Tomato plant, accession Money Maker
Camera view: vertical (180 deg); turntable rotation: 210 degrees
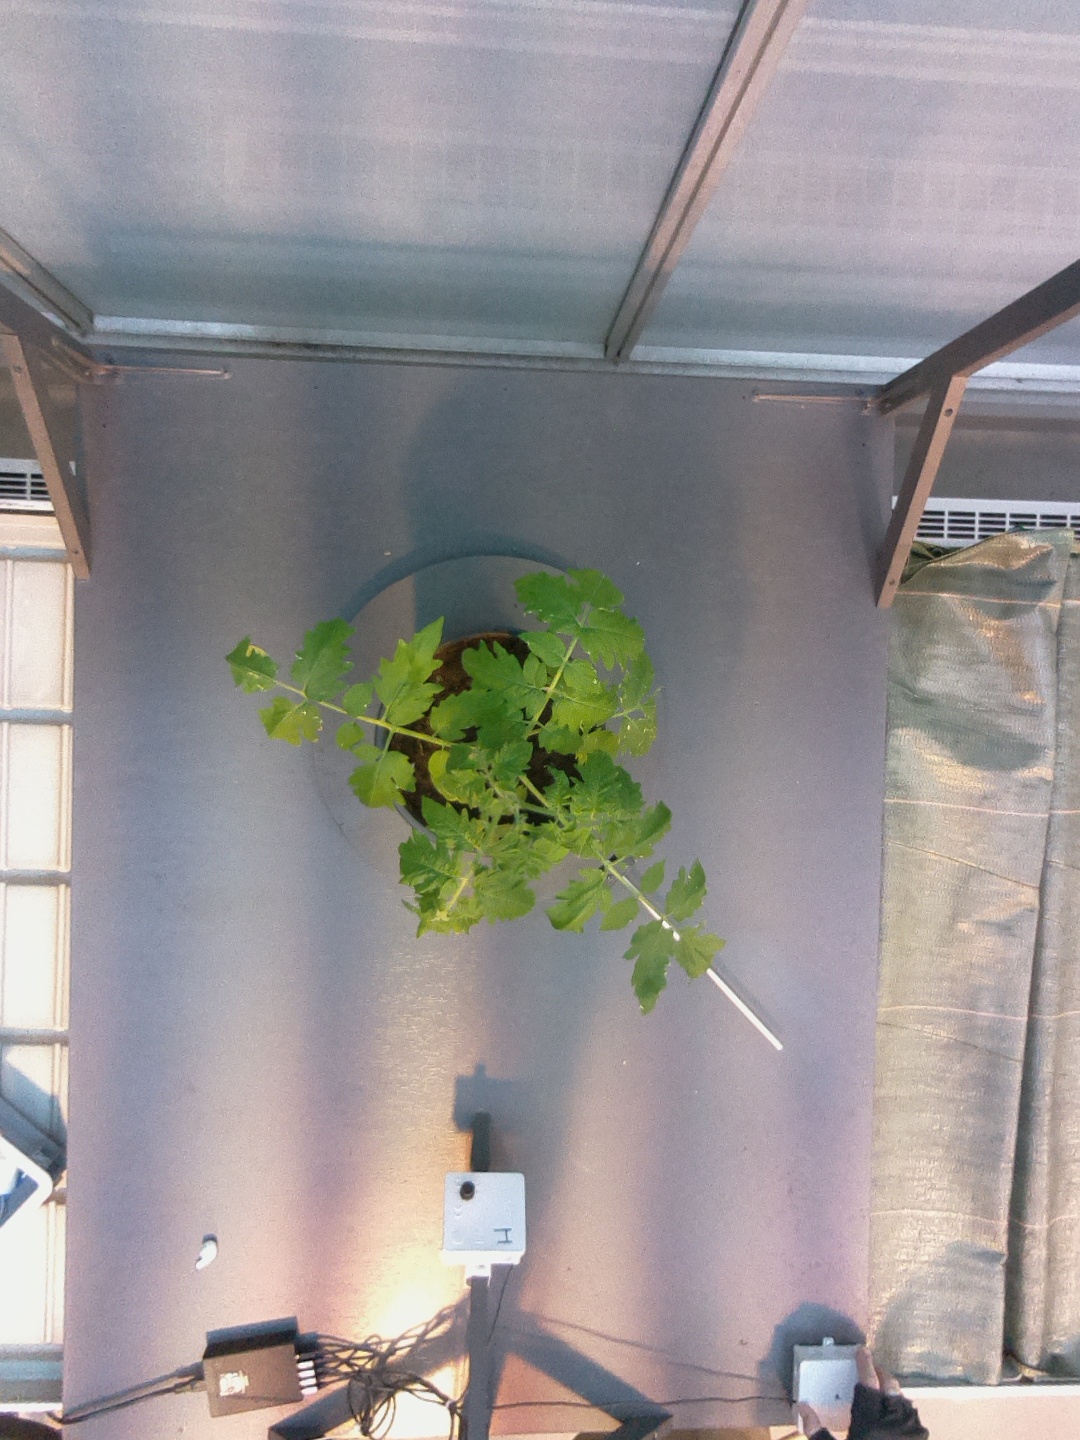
BBCH growth stage 14: 8 of true leaves visible